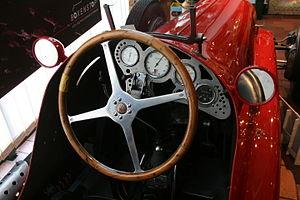
John Peter "Johnnie" Wakefield, né le 5 avril 1915 à Marylebone et décédé le 24 avril 1942 à Wargrave âgé de 27 ans, est un ancien pilote automobile britannique, sur circuits essentiellement en voiturettes.